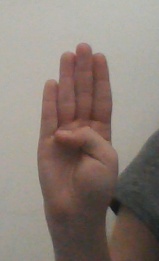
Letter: kaaf